Sujata Sharma

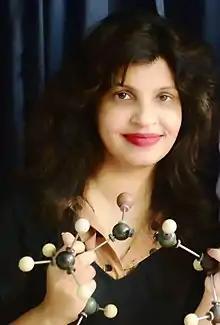

Sujata Sharma is an Indian structural biologist, biophysicist, writer and a professor at the Department of Biophysics of the All India Institute of Medical Sciences, Delhi. She is known for her studies in the fields of protein structure, drug design and drug resistance of bacteria. Her studies have been documented by way of a number of articles and ResearchGate, an online repository of scientific articles has listed 167 of them.